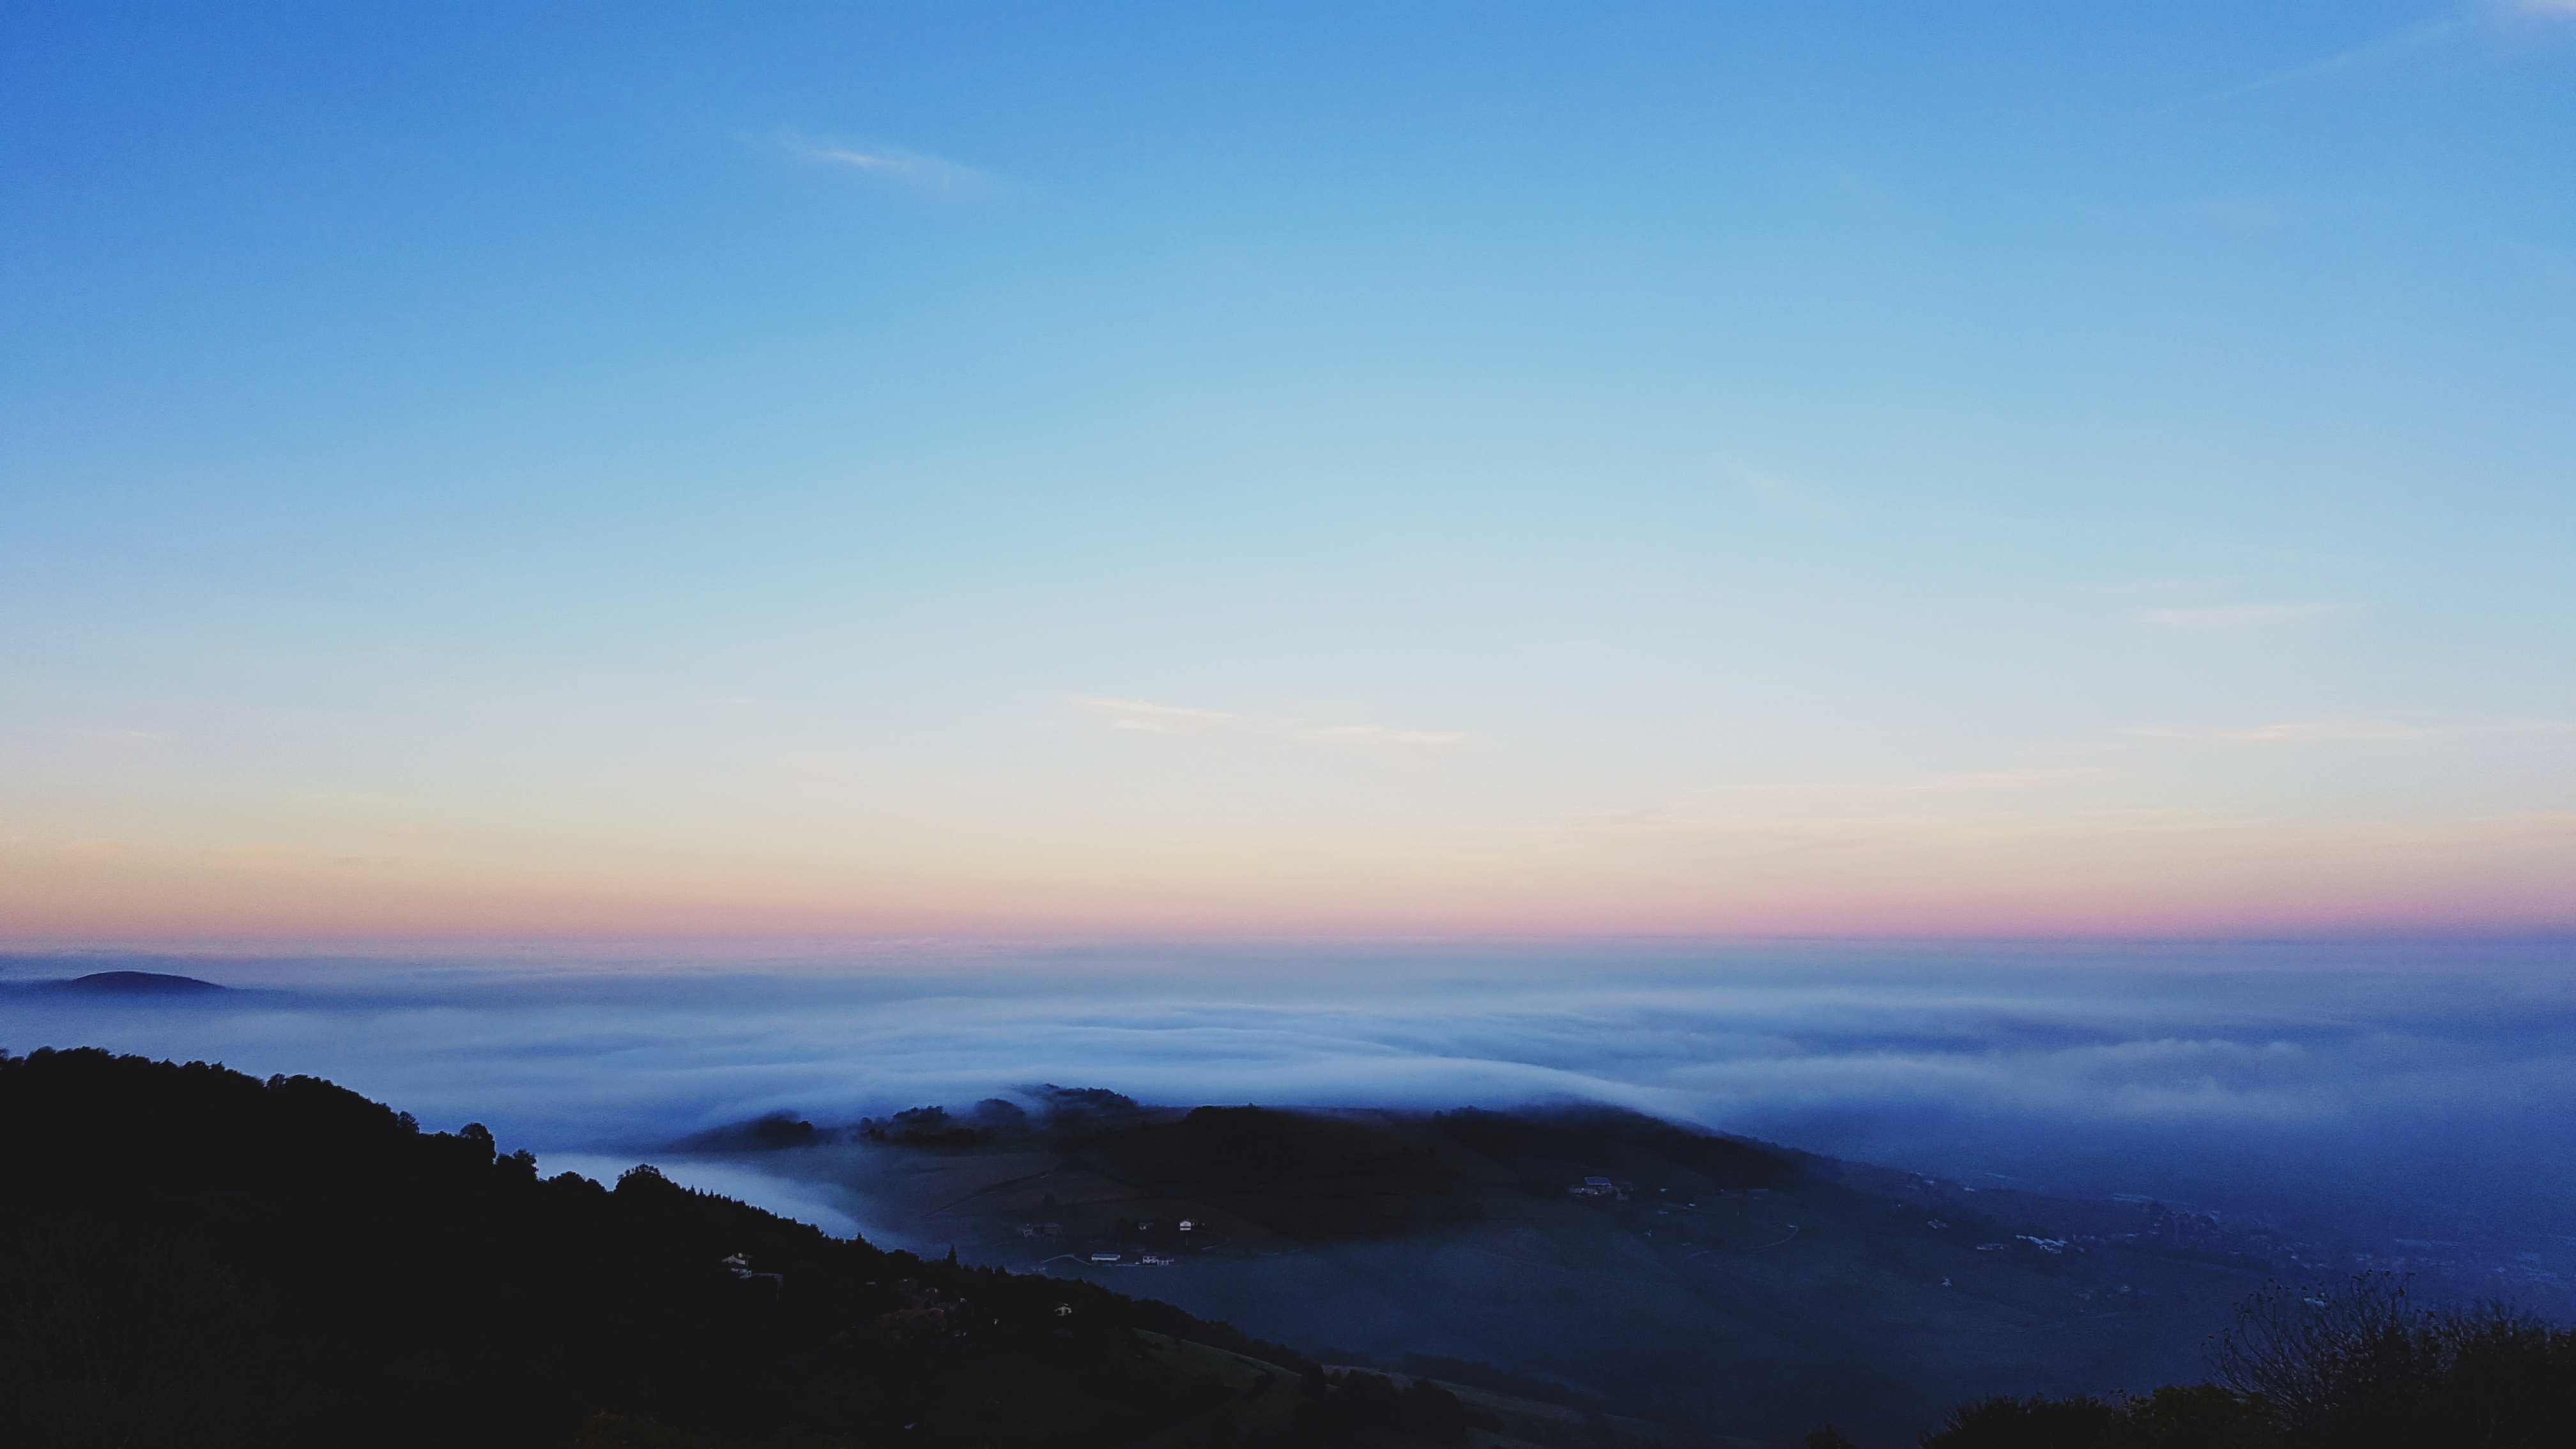
sea, horizon, mountain, cloud, sky, sunrise, sunset, sunlight, morning, hill, dawn, atmosphere, mountain range, dusk, evening, summit, plateau, landform, atmospheric phenomenon, mountainous landforms